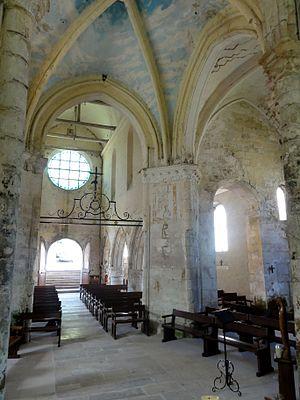
Croisée, vue vers l'ouest.
L’église Saint-Léger est une église catholique paroissiale située à Vauciennes, dans le département de l'Oise, en région Hauts-de-France, en France. Elle a été édifiée entre la fin du XIIᵉ siècle et le second quart du XIIIᵉ siècle, quand fut bâtie la nef. Le style gothique primitif règne partout, sauf dans les bas-côtés, qui ne datent que de 1628. L'église est de dimensions modestes et présente, en quelque sorte, le plan minimal pour une église gothique complète : nef de trois travées accompagnée de bas-côtés, transept et un court chœur avec une abside à cinq pans. La façade occidentale avec sa grande rosace qui a perdu son remplage et son portail à la quintuple archivolte ; les chapiteaux de la nef avec leur sculpture naturaliste ; et l'abside avec ses hautes et étroites baies encadrées par les colonnettes à chapiteaux des ogives et formerets, font preuve du soin qui pouvait être apporté aux petites églises rurales de la région. Cependant, l'église Saint-Léger a très tôt été pénalisée par le sol marécageux du village, qui a fait renoncer à l'édification de deux chapelles orientées et d'un clocher proprement dit, et nécessité plusieurs reprises.